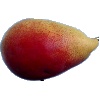
Label: Pear 2